Rings of Saturn

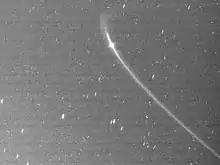
The Anthe Ring Arc – the bright spot is Anthe

In 2006, four tiny "moonlets" were found in "Cassini" images of the A Ring. The moonlets themselves are only about a hundred meters in diameter, too small to be seen directly; what "Cassini" sees are the "propeller"-shaped disturbances the moonlets create, which are several km (miles) across. It is estimated that the A Ring contains thousands of such objects. In 2007, the discovery of eight more moonlets revealed that they are largely confined to a 3,000 km (2000 mile) belt, about 130,000 km (80,000 miles) from Saturn's center, and by 2008 over 150 propeller moonlets had been detected. One that has been tracked for several years has been nicknamed "Bleriot".